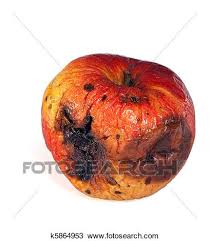
Waste category: biological